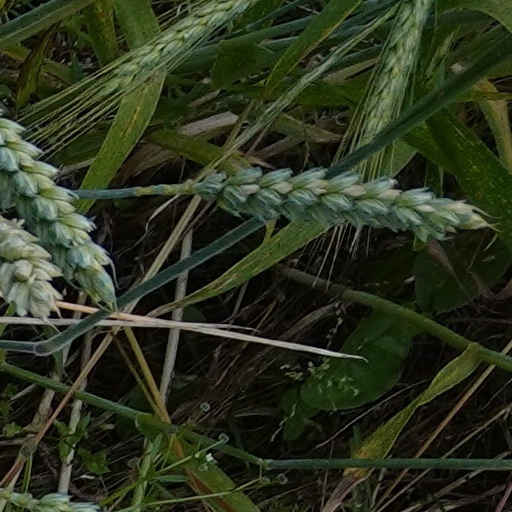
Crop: wheat